William S. Peirce (United States Army officer)

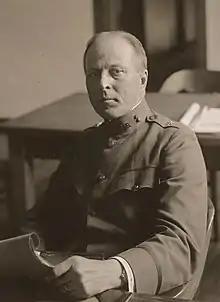
Brigadier General William S. Peirce in Washington, April 1918

William Sullivan Peirce (May 16, 1864 – July 10, 1923) was a United States Army officer in the late 19th and early 20th centuries. In World War I, he commanded the Springfield Armory. He attained the rank of brigadier general, and after the war served as the Army's Assistant Chief of Ordnance.